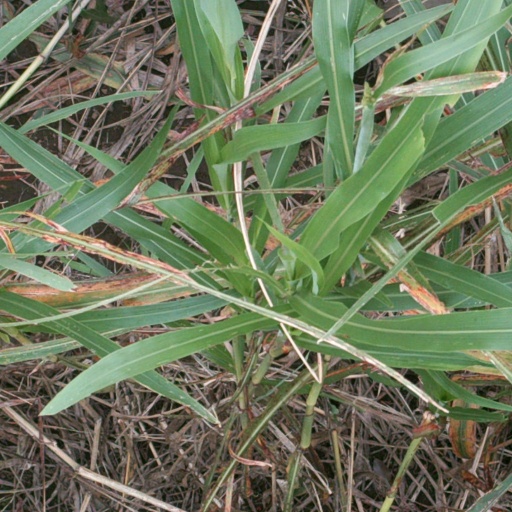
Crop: sorghum